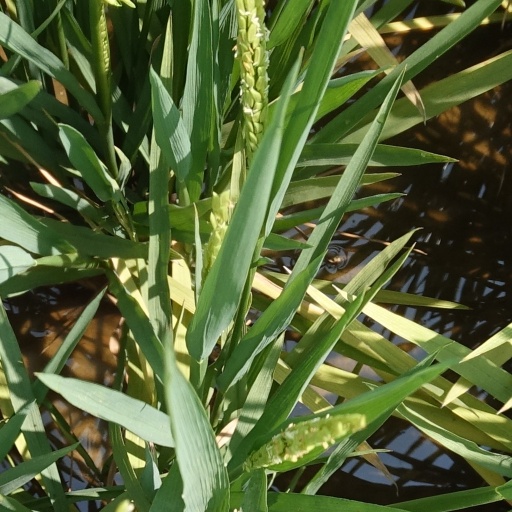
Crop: rice